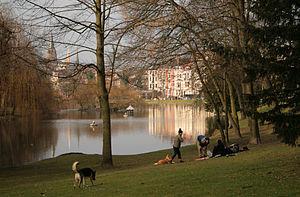
Ixelles (Belgique), les étangs.
Ixelles, est l’une des 581 communes belges et une des 19 communes de la Région de Bruxelles-Capitale. Elle est officiellement bilingue.